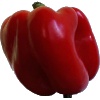
Label: Pepper Red 1